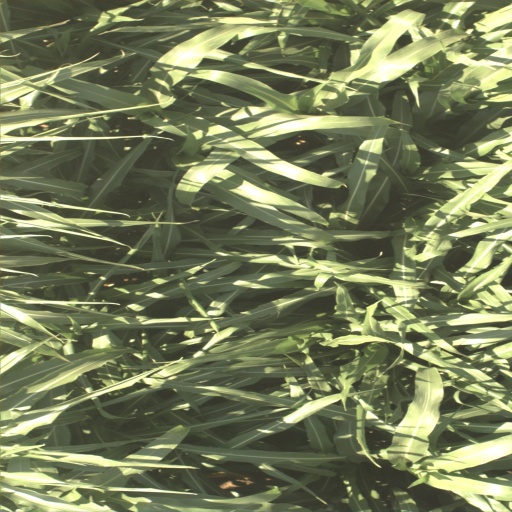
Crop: sorghum